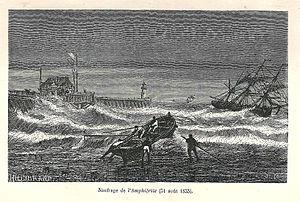
Gravure de Jules Noël tirée de
Cette page concerne l'année 1833 du calendrier grégorien.
La Société centrale de sauvetage des naufragés était une association française dont la mission était le sauvetage des personnes en danger en mer, créée en 1865, et aujourd'hui remplacée par la Société nationale de sauvetage en mer.